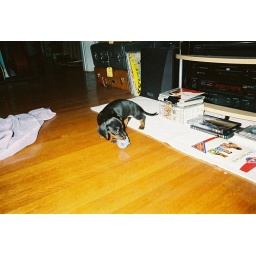
Margo has this little &amp;quot;atom ball thing&amp;quot; that has sand in it &amp;quot;to make the experience more pleasurable.&amp;quot;